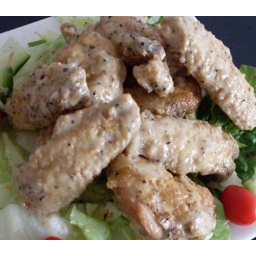
Crispy chicken wings with a lemon and pepper basting - also available in BBQ and peri-peri basting